Roy White

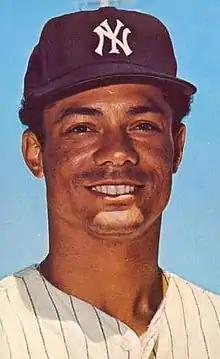
White in 1970

Roy Hilton White (born December 27, 1943) is an American former professional baseball player and coach. He played his entire career in Major League Baseball as an outfielder for the New York Yankees between 1965 and 1979. With the Yankees, he won two championships in 1977 and '78, both over his hometown Los Angeles Dodgers.